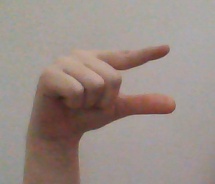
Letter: dal